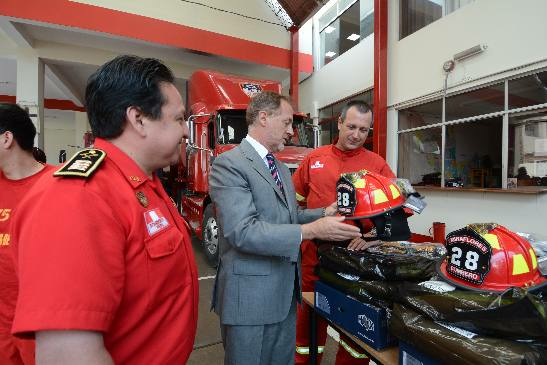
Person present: Yes